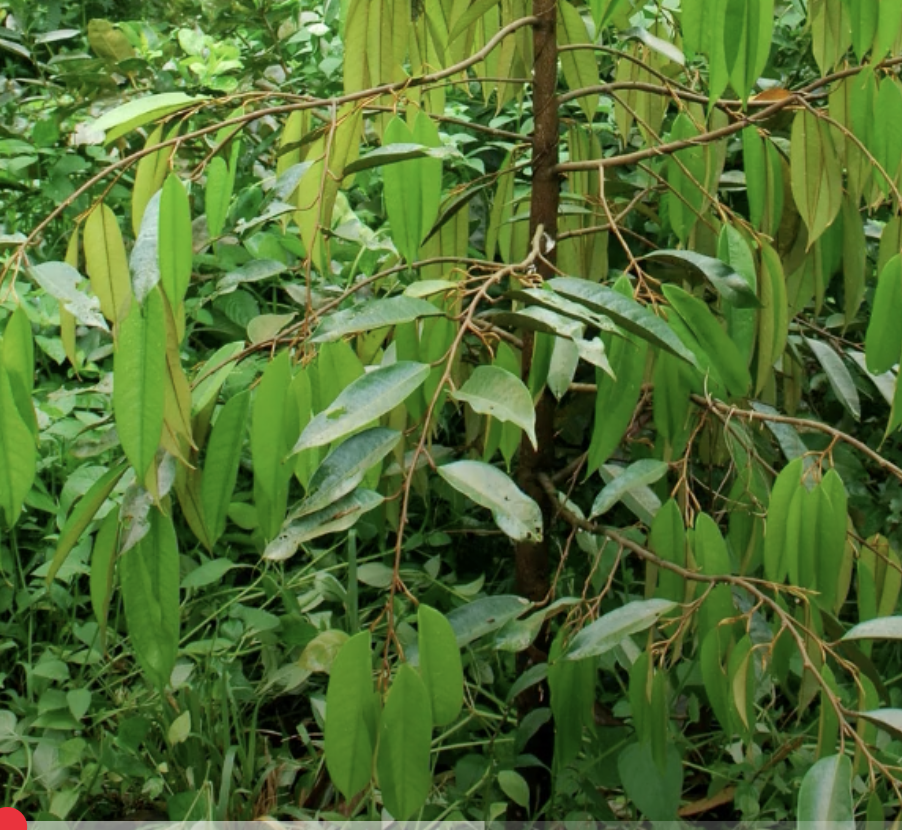
Label: yellow_leaf